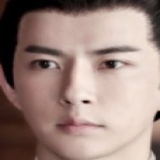
diễn viên Vu Mông Lung